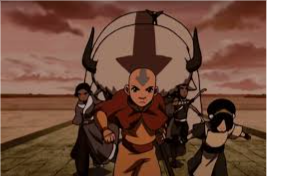
Portrait style: Cartoon Portrait